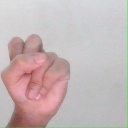
अक्षर: स